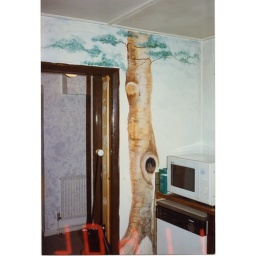
painted this tree in my kitchen before decorating and stripping the kitchen out